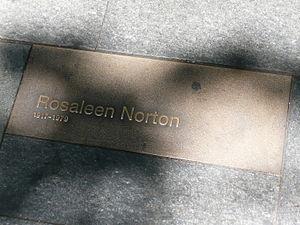
Rosaleen Norton est une artiste et occultiste australienne.